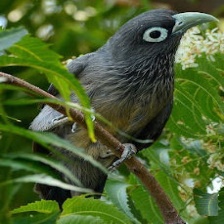
Species: BLUE MALKOHA
Scientific name: CEUTHMOCHARES AEREUS